Antonio Giovinazzi

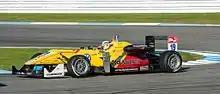
Giovinazzi at the Hockenheimring round of the 2014 FIA Formula 3 European Championship

In , Giovinazzi made his debut in the FIA Formula 3 European Championship with the Double R Racing team. He scored his first points at the fourth round in Brands Hatch, finishing 11th in the first race. His best result of the season was at the final race in Hockenheim, where he finished 6th. Giovinazzi ended the season in 15th place in the championship with 45 points.